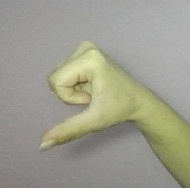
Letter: waw